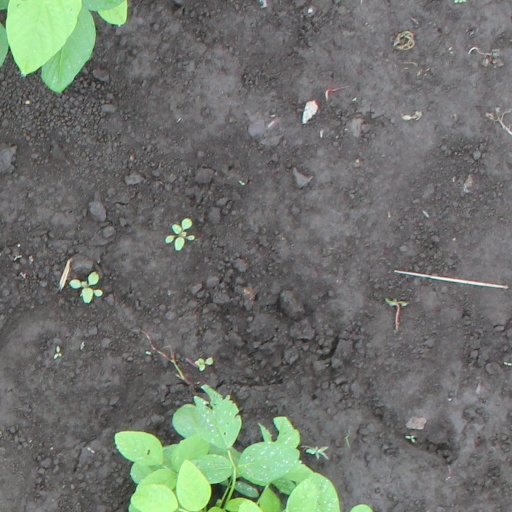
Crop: soybean